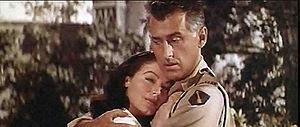
Frederick « Freddie » Archibald Young était un directeur de la photographie et réalisateur anglais, né le 9 octobre 1902 à Londres, où il est mort le 1ᵉʳ décembre 1998.
La Croisée des destins est un film américain réalisé par George Cukor, sorti en 1956.